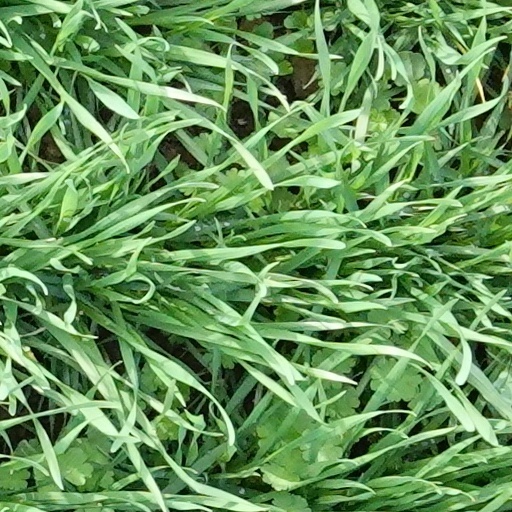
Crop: wheat